Charlie Sheringham

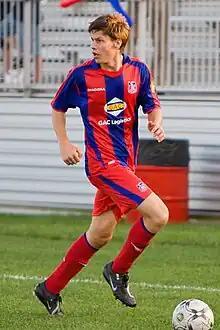
Sheringham playing for Crystal Palace Baltimore in 2007

Charles Edward William Sheringham (born 17 April 1988) is an English professional footballer who plays as a striker for Snodland Town on dual-registration with club Waltham Abbey. He is the son of former England forward Teddy Sheringham.